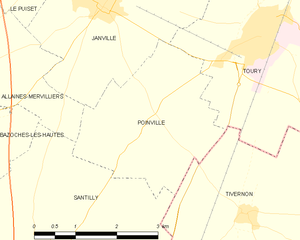
Carte de Poinville et des communes limitrophes.
Poinville est une commune française située dans le département d'Eure-et-Loir en région Centre-Val de Loire.